E3 2012

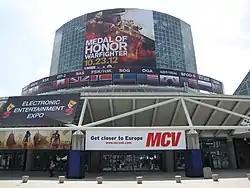
The Los Angeles Convention Center during E3 2012, with "" occupying entrance advertising.

The Electronic Entertainment Expo 2012 (E3 2012) was the 18th E3 held. The event took place at the Los Angeles Convention Center in Los Angeles, California. It began on June 5, 2012, and ended on June 7, 2012, with 45,700 total attendees. It was televised on Spike and streamed online to computers, mobile devices, PlayStation Home and on Xbox Live via IGN's application. This was the last event to be broadcast by G4 along with being the last one to feature a physical press conference by Nintendo which mainly focused on games that were coming to the then upcoming Wii U video game console that launched later that year and was later considered to be a commercial failure.